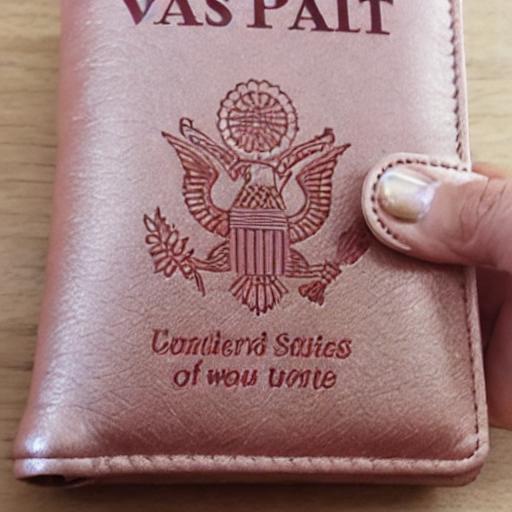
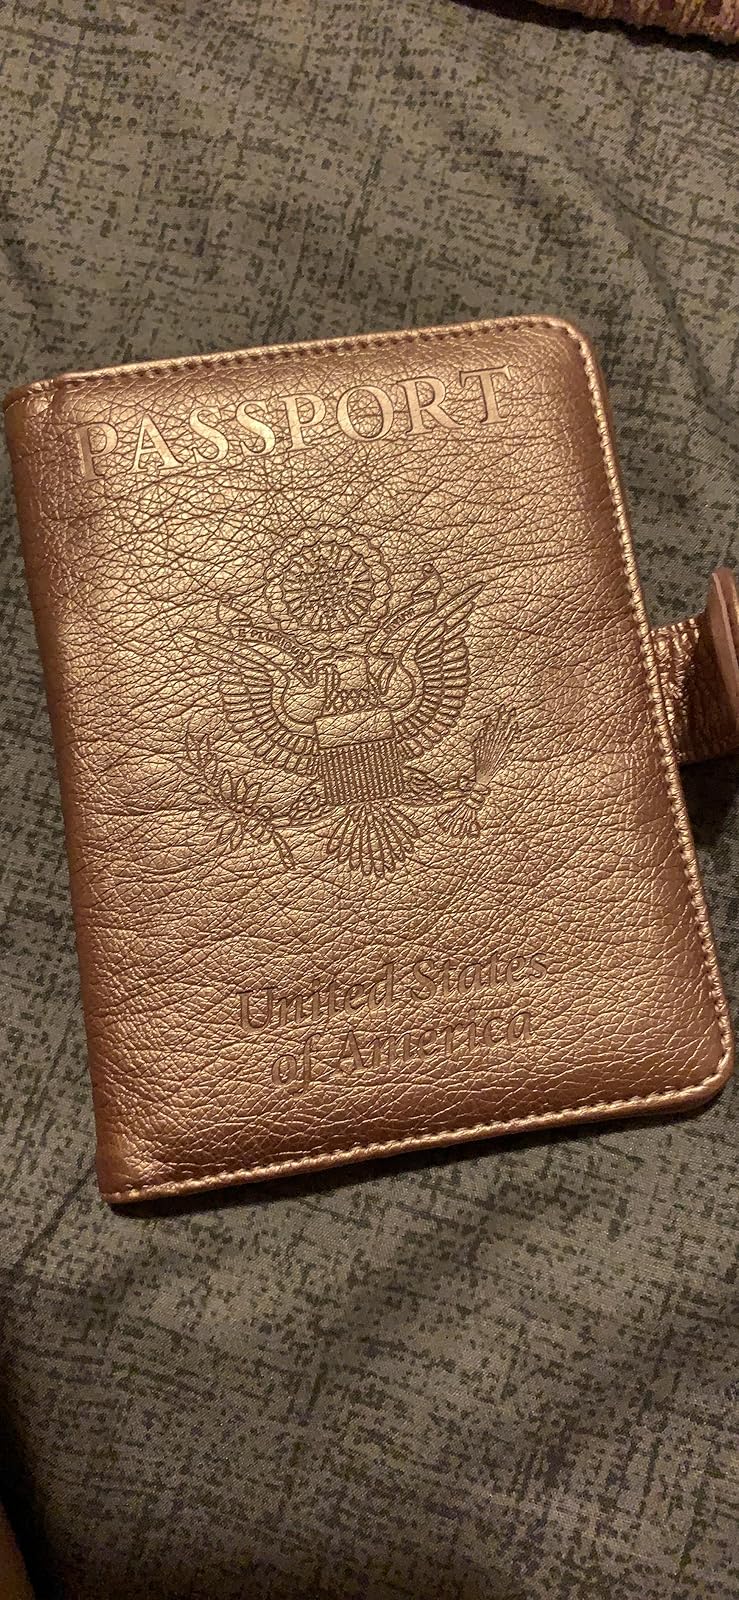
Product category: accessories_wallet
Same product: no